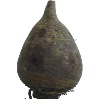
Label: Beetroot 1